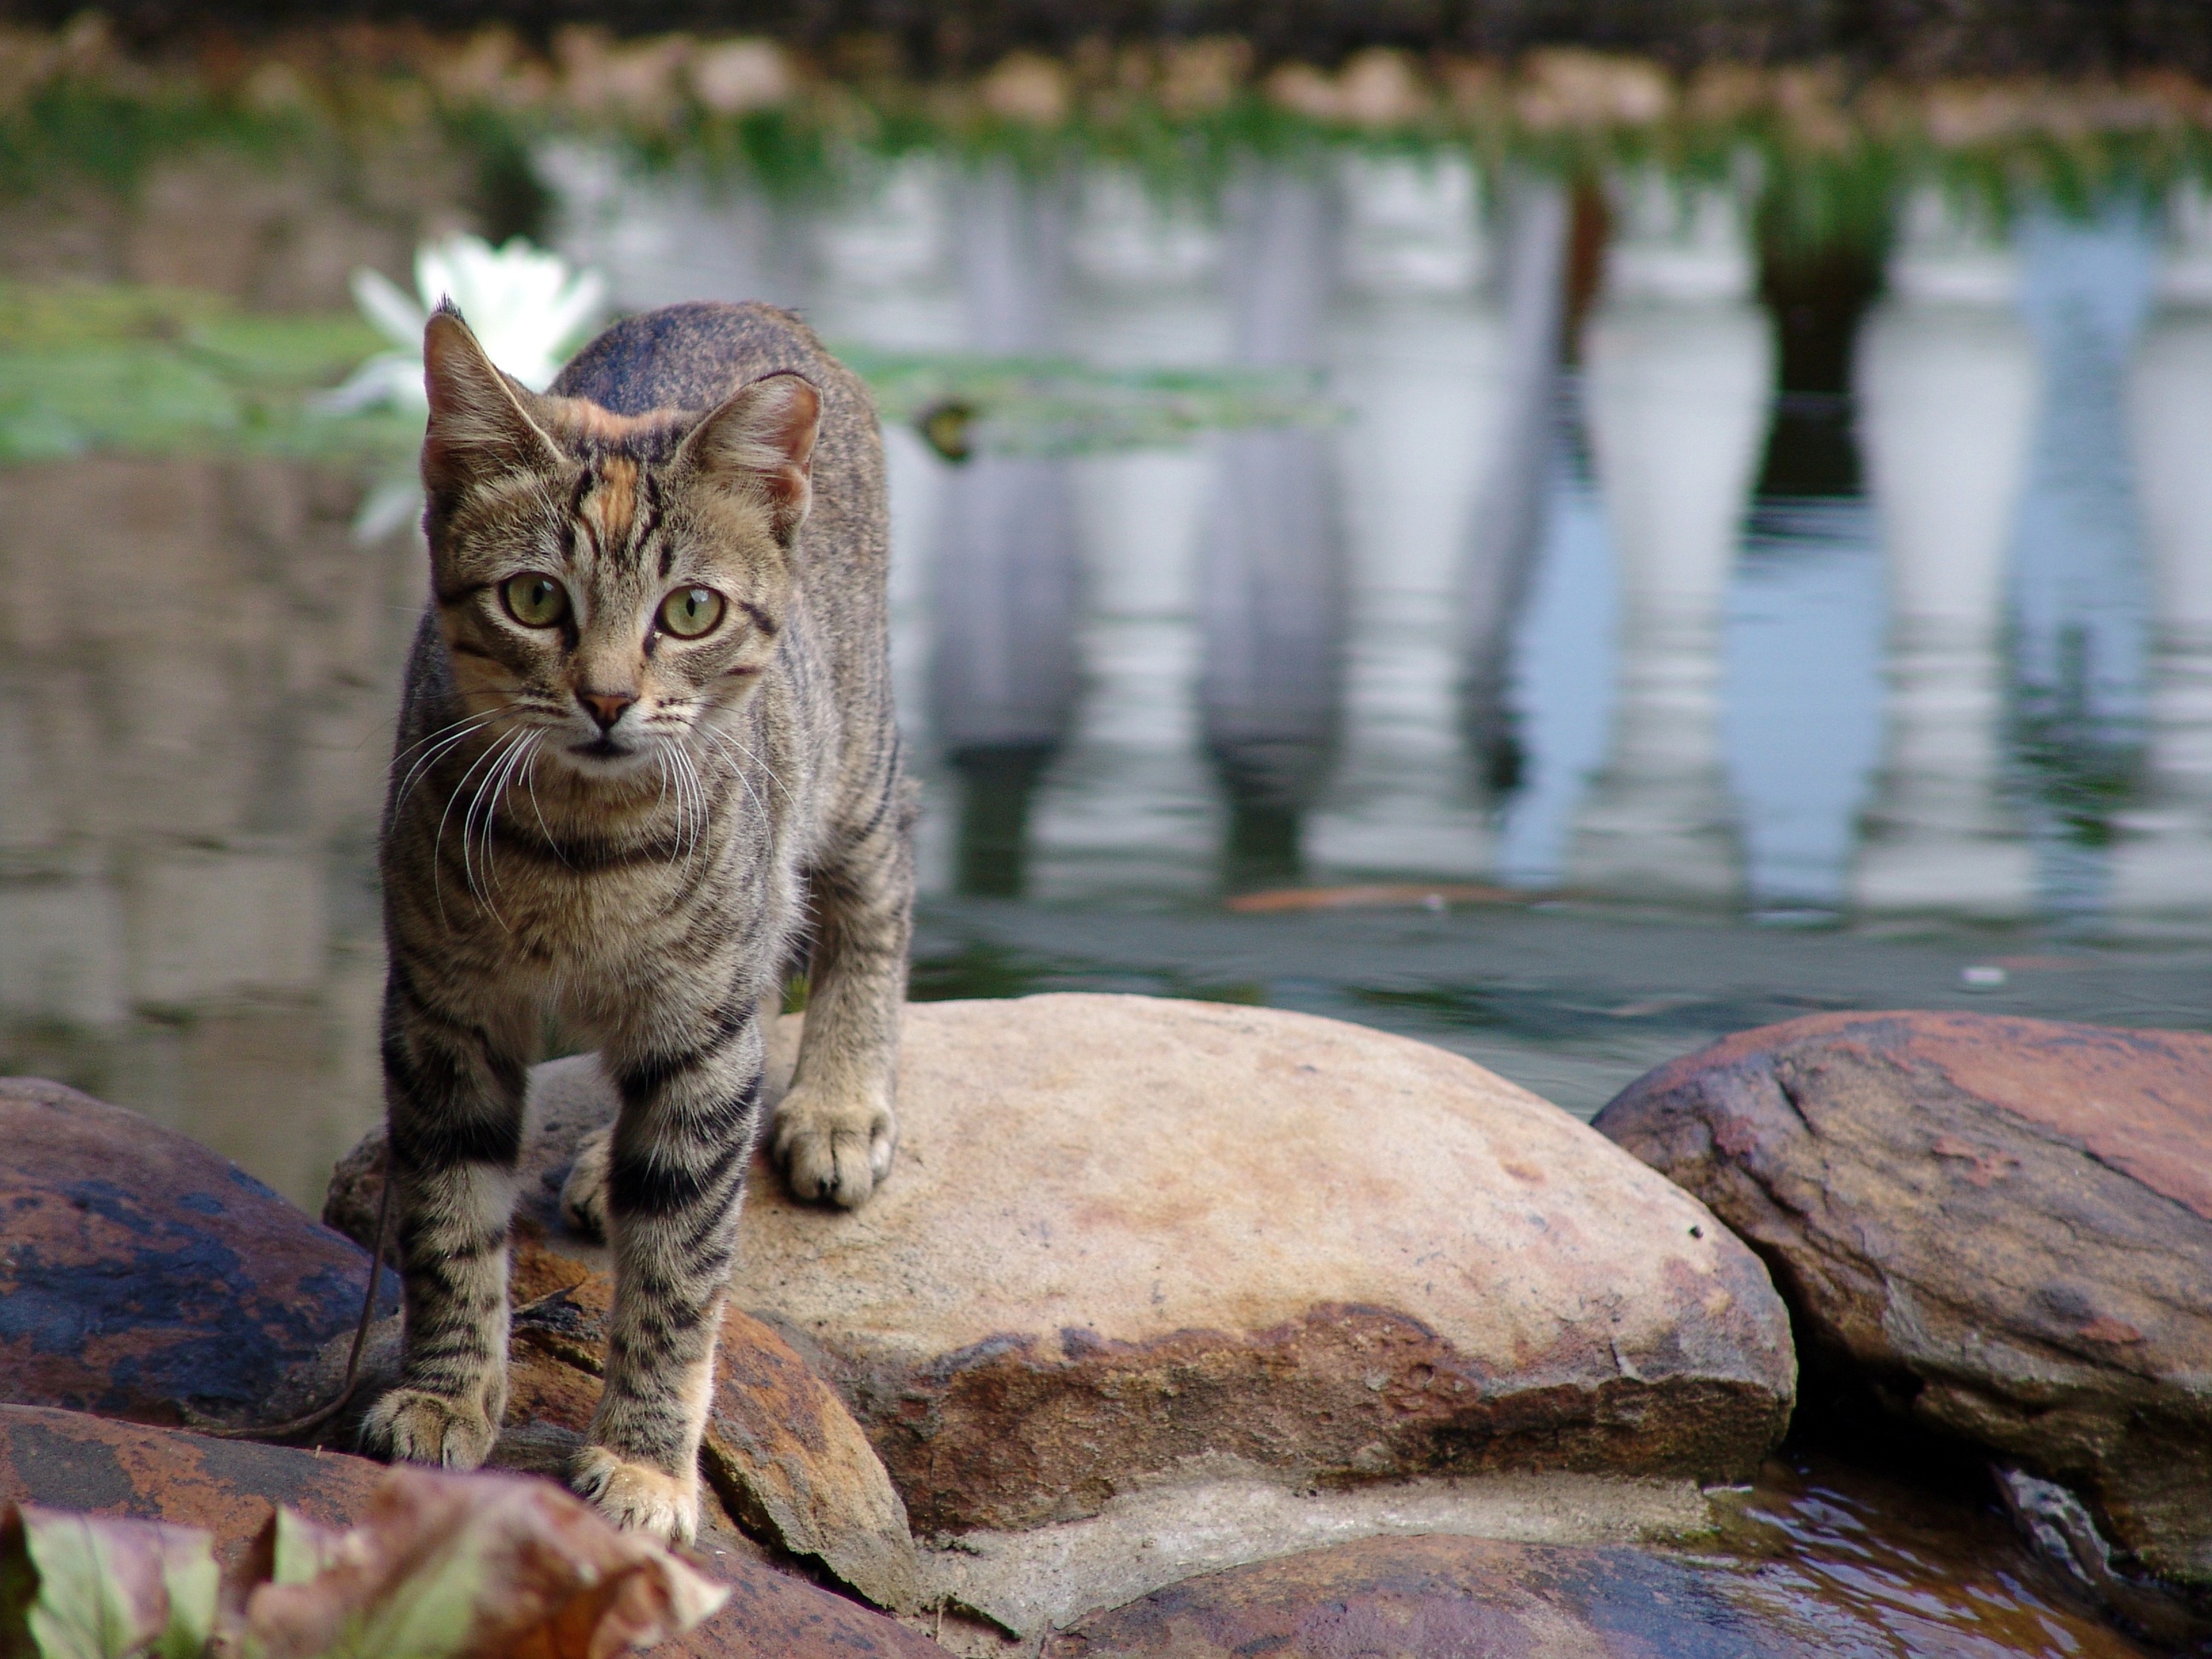
wildlife, pet, cat, africa, mammal, fauna, vertebrate, domestic cat, kenya, wild cat, small to medium sized cats, cat like mammal